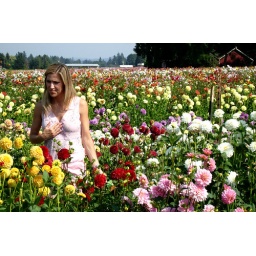
Unidentified girl in a field of Dahlias